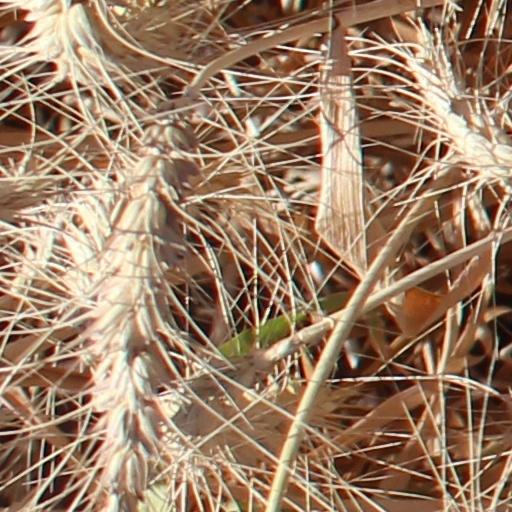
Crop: wheat